Kuala Lumpur railway station

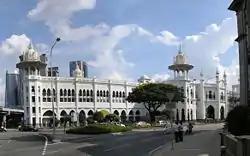
The 1986 renovation also extended the old station's frontal facade, with the existing northern wing masked by a "Raj"-styled edifice.

The main structure, which contains a main hall, ticket counters, railway offices and the railway hotel, is primarily designed in a "Raj" styling, mixture of Western and Mughal similar to Moorish Revival or Indo-Saracenic architecture. Dominated by horseshoe and ogee arches, and large chhatris (six originally, with two added later) at the corners of the building accompanying smaller variations at the front, the station is comparable to its contemporaries like the Sultan Abdul Samad Building, surrounding structures constructed around the Merdeka Square and the Railway Administration Building directly across the street. In addition to the main station building, a three-storey addition at the north wing was added early in its operation, adopting more Westernised vernacular designs with surrounding venrendahs and segmental arches of various widths. The façade of the station is completely plastered, as opposed to buildings of similar styles that opt for exposed brickwork, and painted in light colours (usually white or cream) throughout its service.